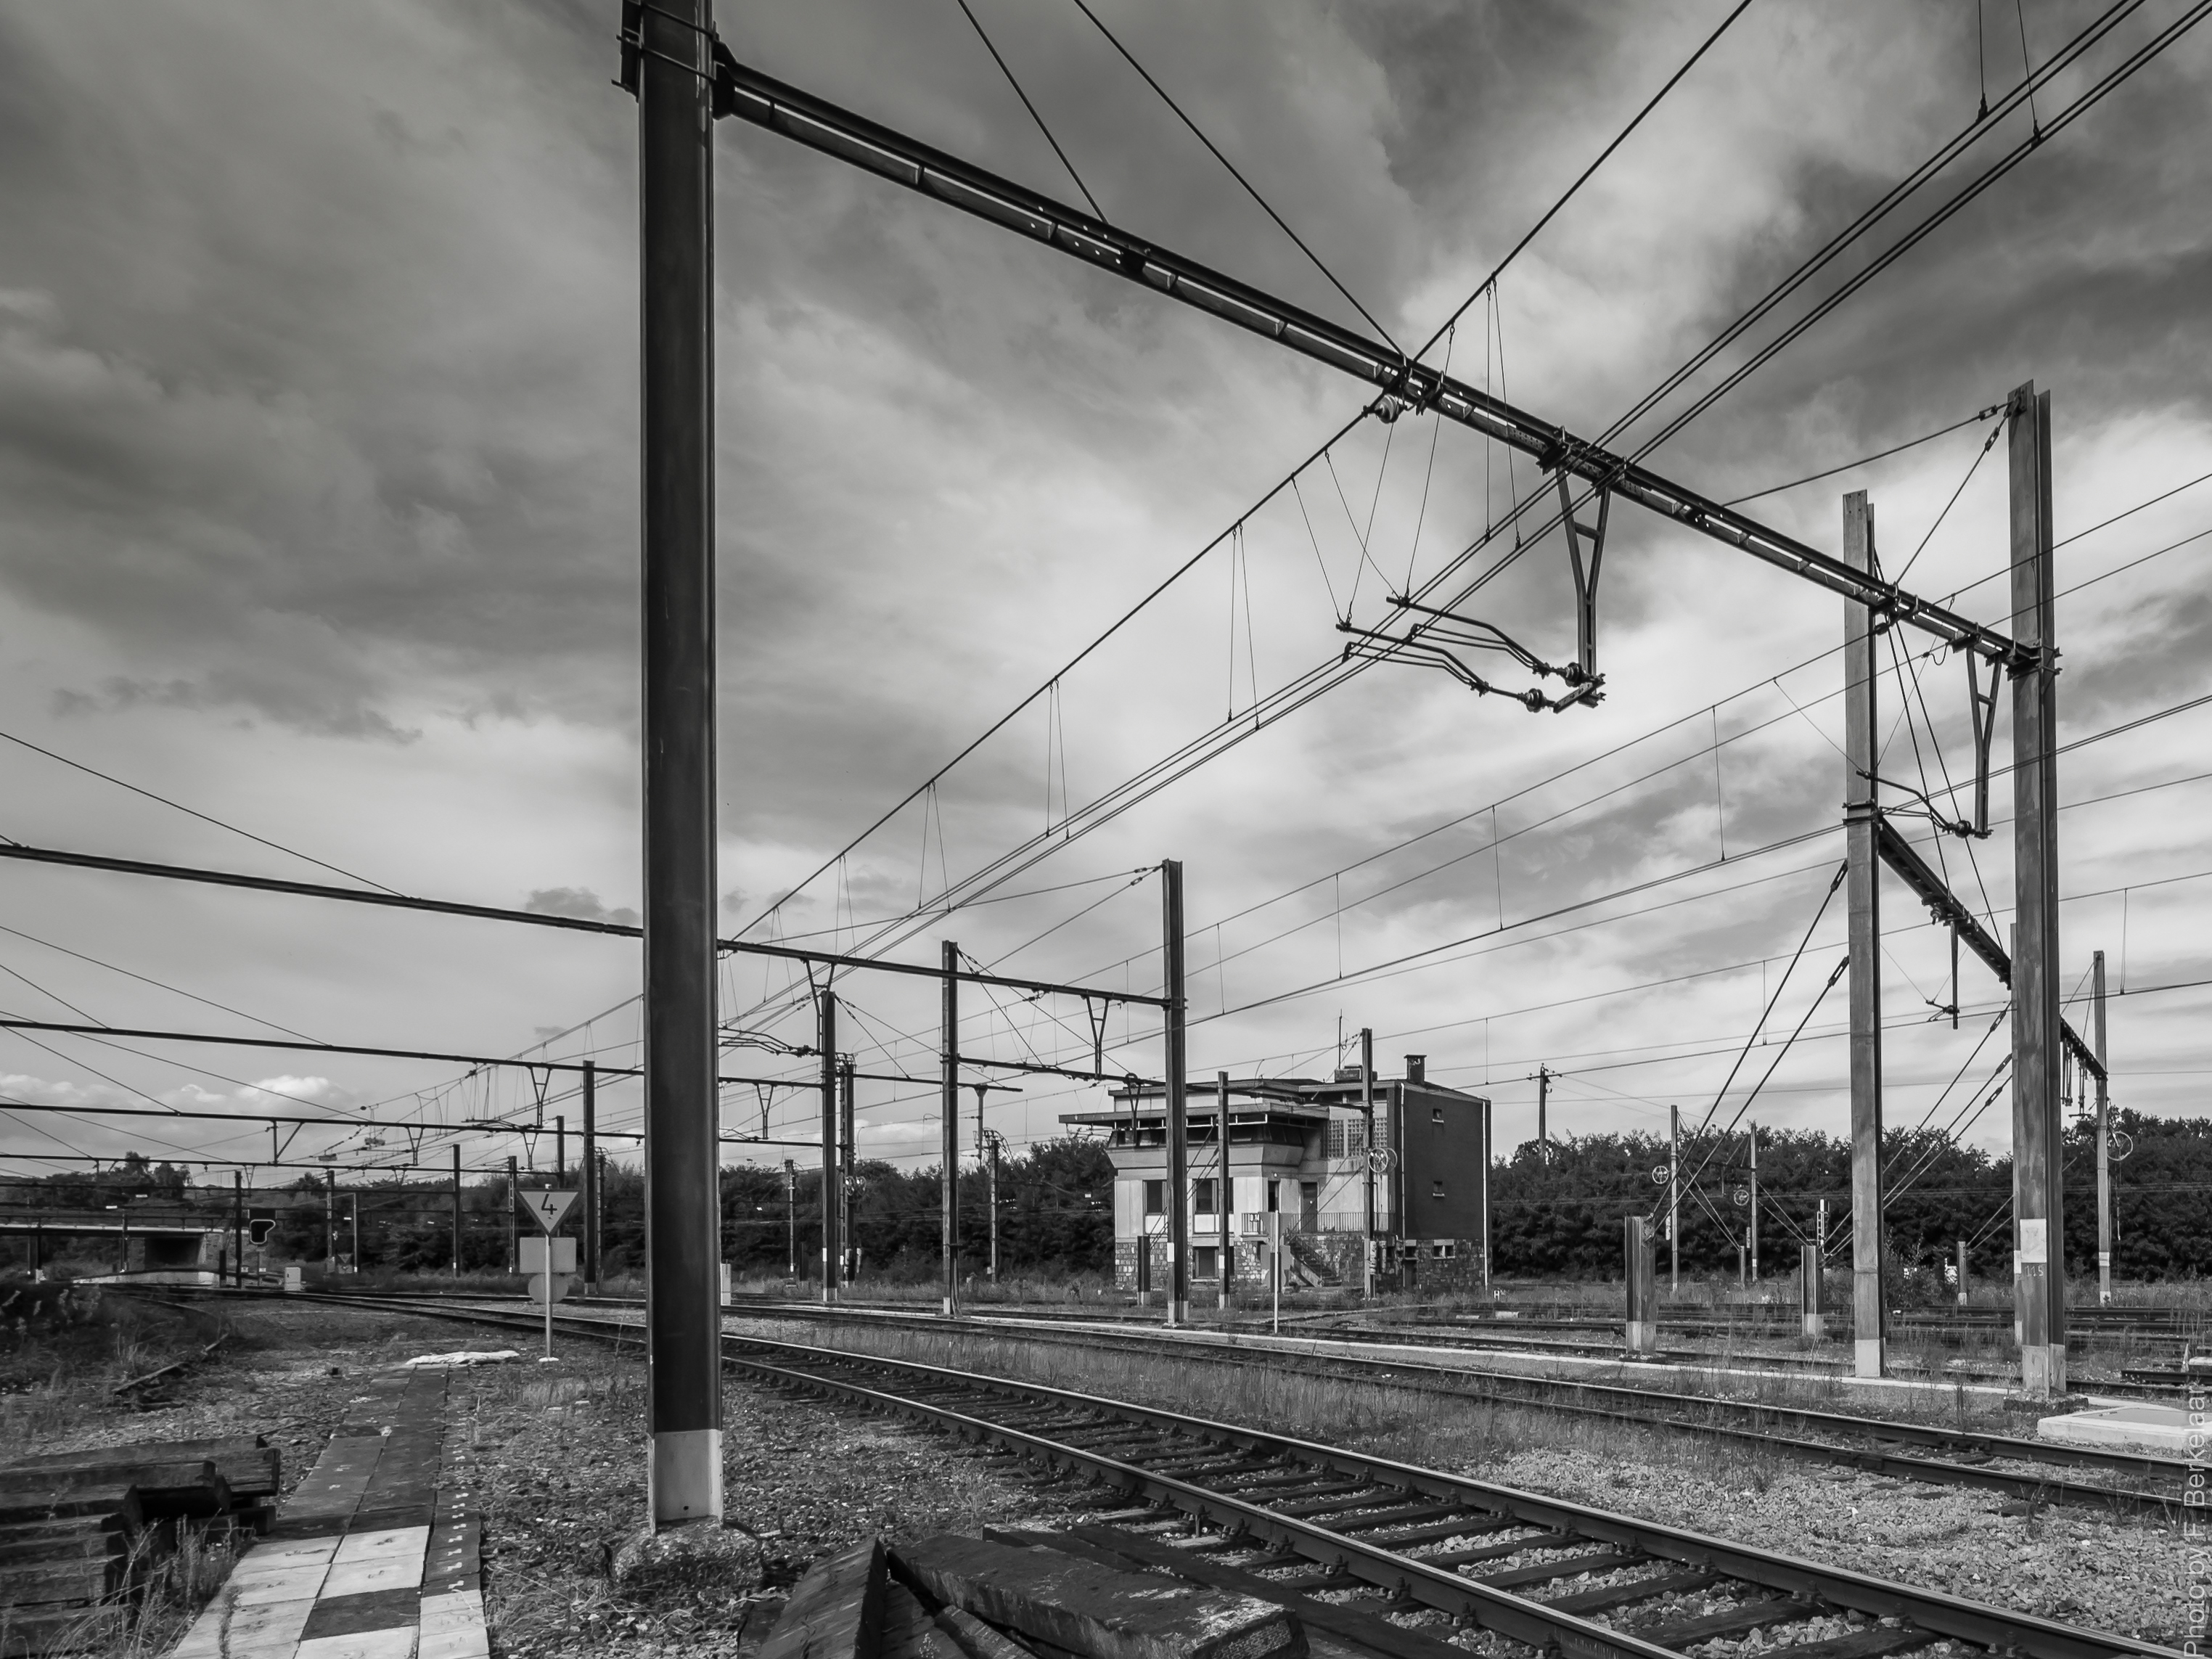
black and white, track, railroad, train, transport, suburb, line, vehicle, train station, industry, electricity, monochrome, be, shape, belgie, spoorwegen, wallonie, montzenroute, l24, rail transport, plombi res, lijn24, montzen, rangeerterrein, seinhuis, olympusm714mmf28, urban area, monochrome photography, residential area